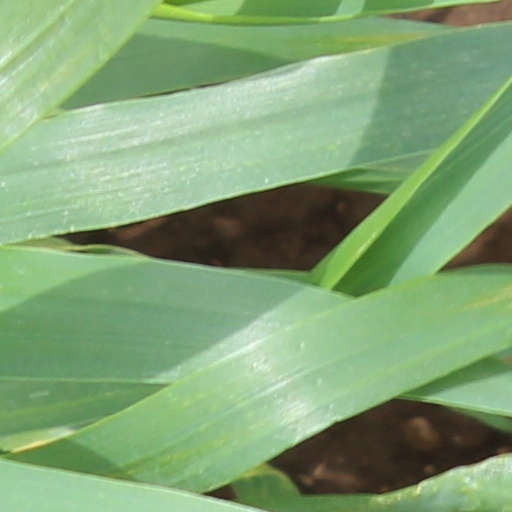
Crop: wheat